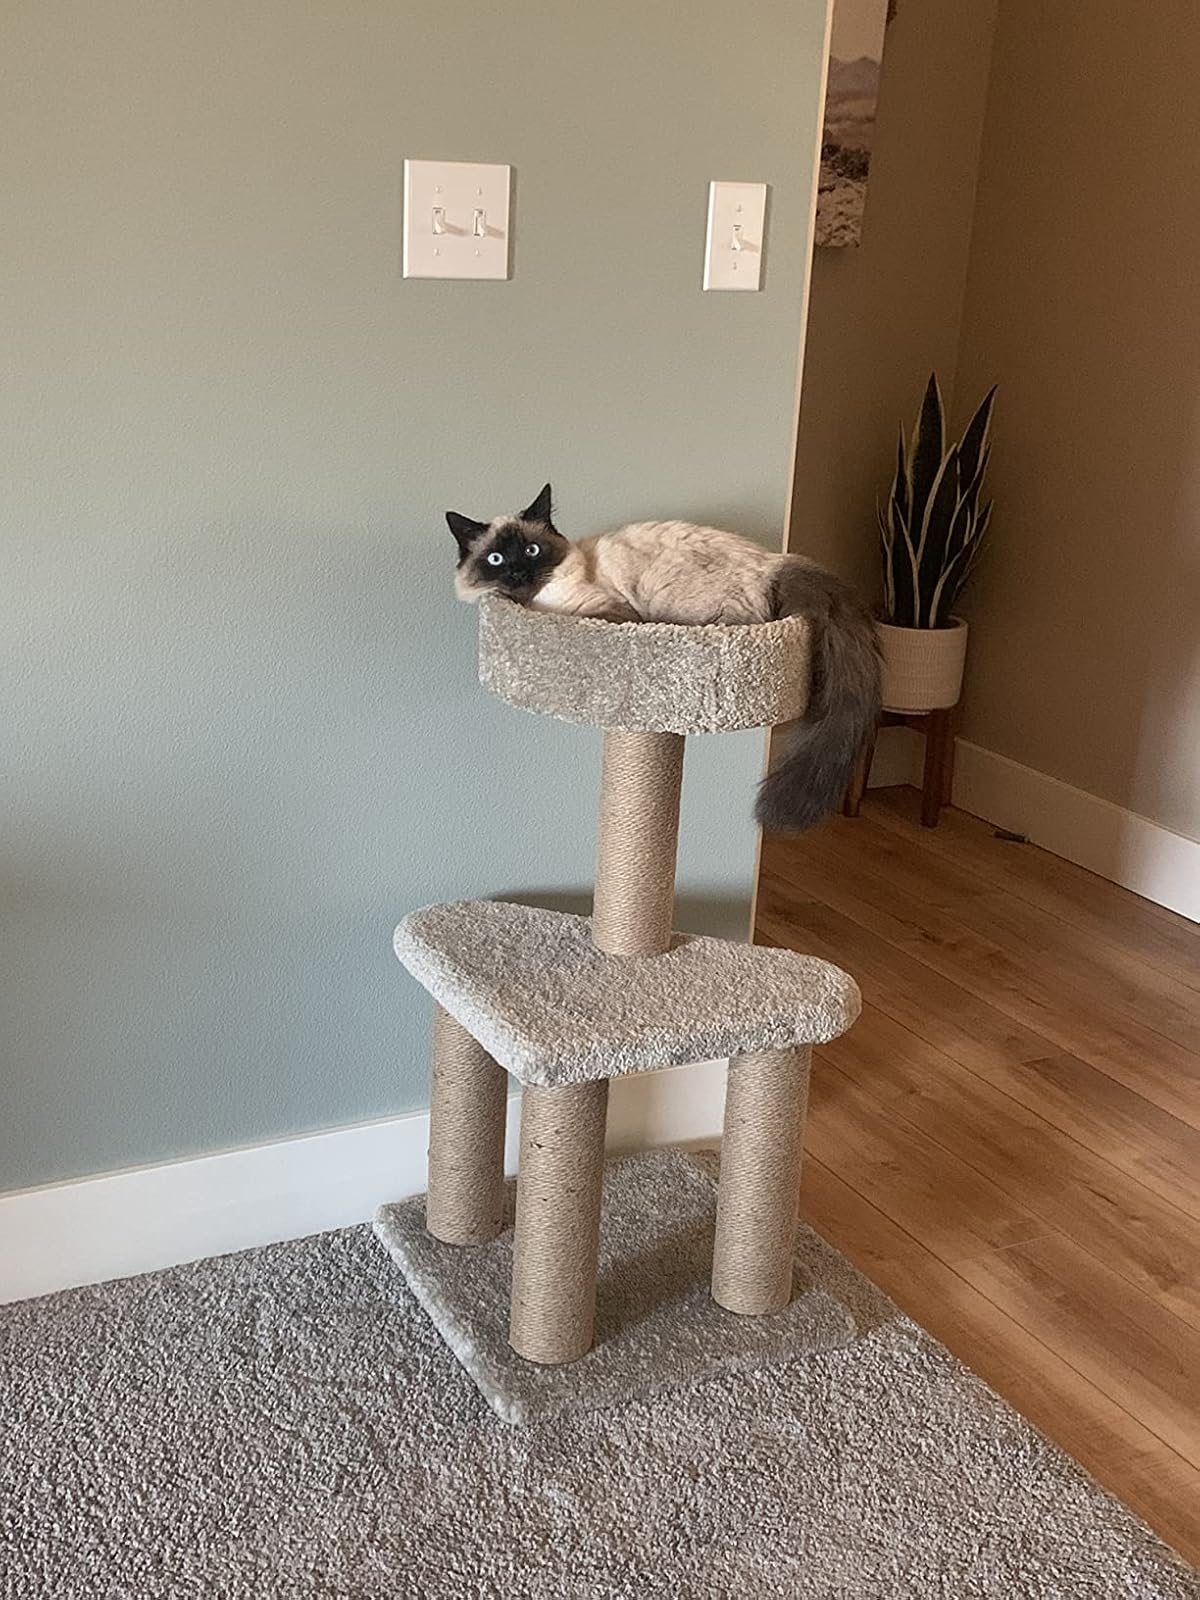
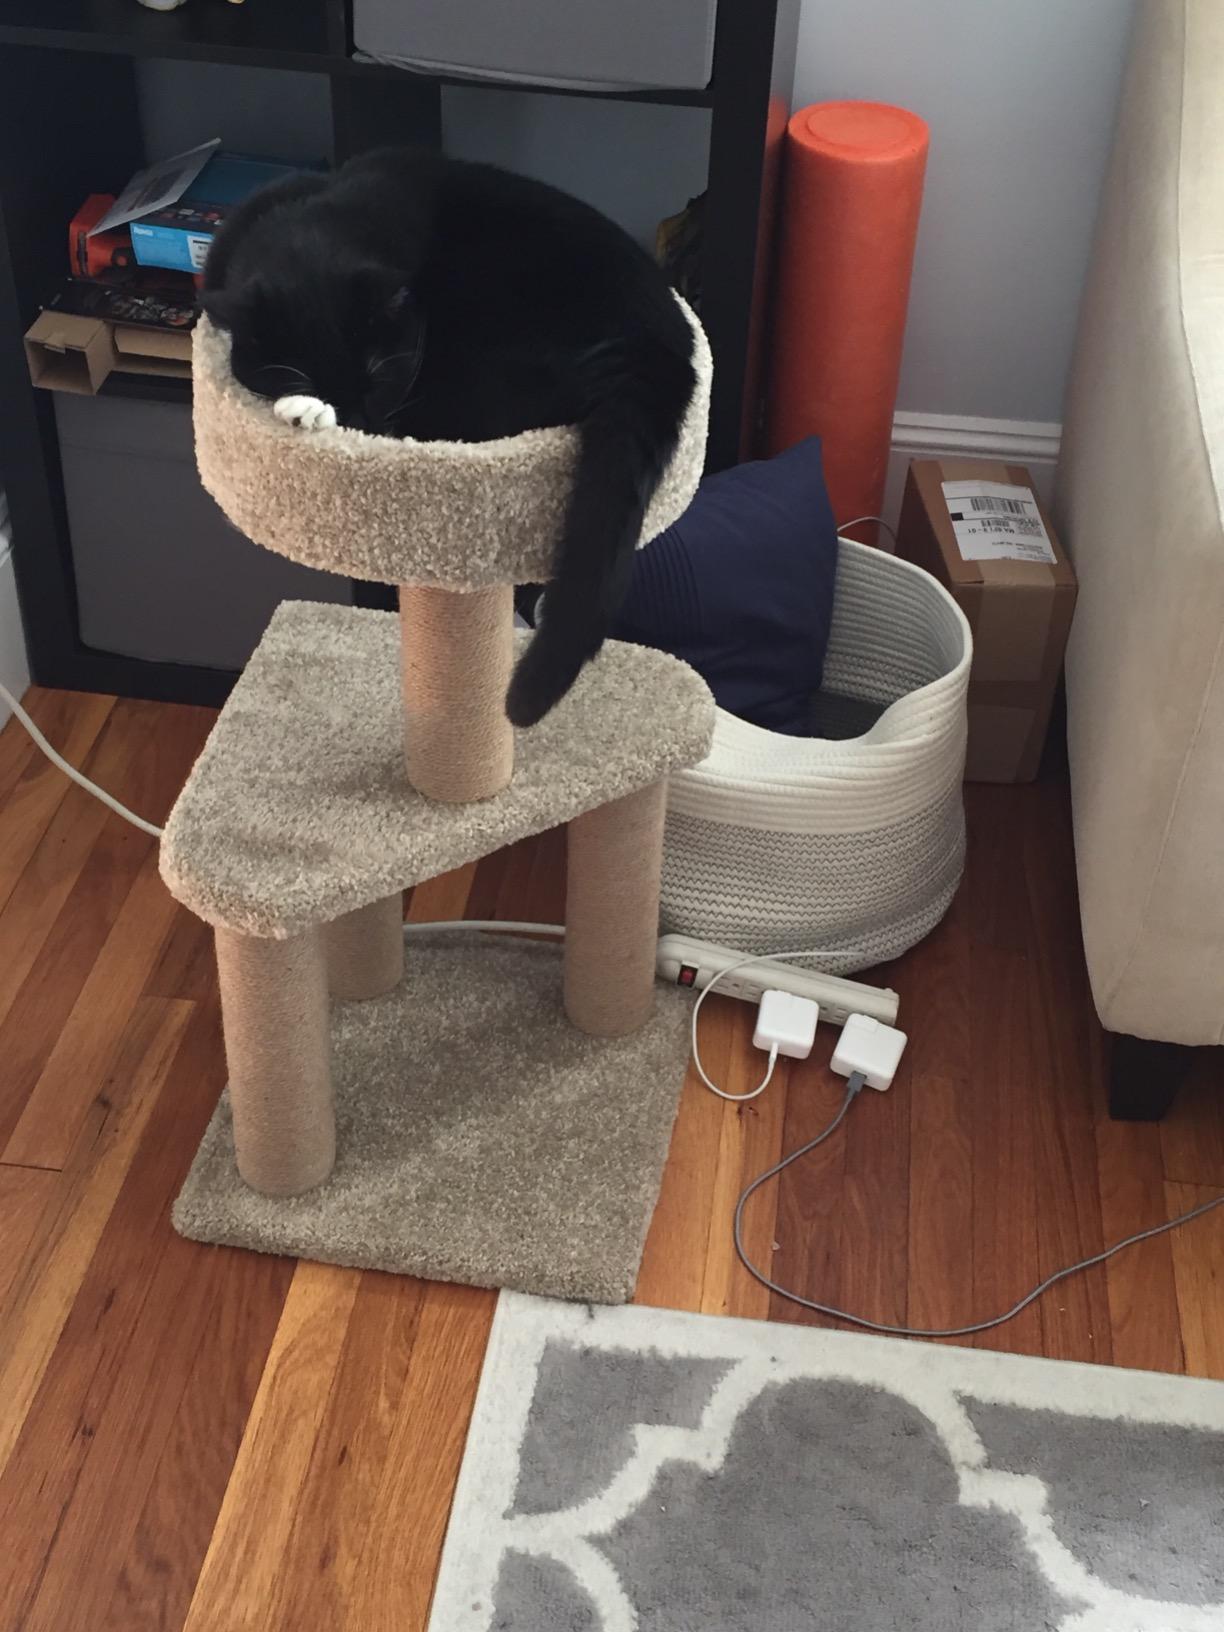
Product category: items_cat tree
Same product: yes